St. Stephens Courthouse

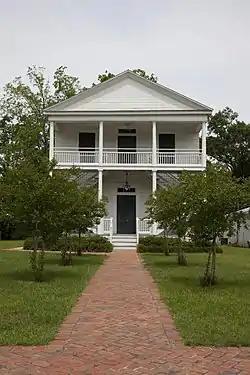

The St. Stephens Courthouse, listed on the National Register of Historic Places as the Washington County Courthouse and also known as the St. Stephens Masonic Lodge, is a historic former courthouse building in St. Stephens, Alabama. The Alabama Legislature authorized construction of the building in 1853 to serve as headquarters for the government of Washington County. The building was completed in 1854 and served as the county courthouse until 1907, when the county seat was moved to Chatom. It served a variety of purposes after that, until being restored in 2000 by the St. Stephens Historical Commission for use as a visitor center and local history museum.